Lined seahorse

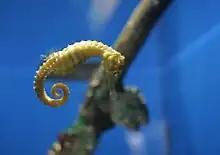
The fins help guide and propel the seahorse.

Lined seahorses are weak swimmers; they swim in an erect position. In comparison to their fins, the lined seahorse's body is too large, another reason why they are poor swimmers. They do not swim for long periods of time, nor do they travel far distances, unless they are migrating. The lined seahorse propels its body forward with its dorsal and pectoral fins, which they move rapidly back and forth. These fins are also utilized in directing their bodies throughout the water and beat twenty to thirty times per second, making them almost invisible at first glance.